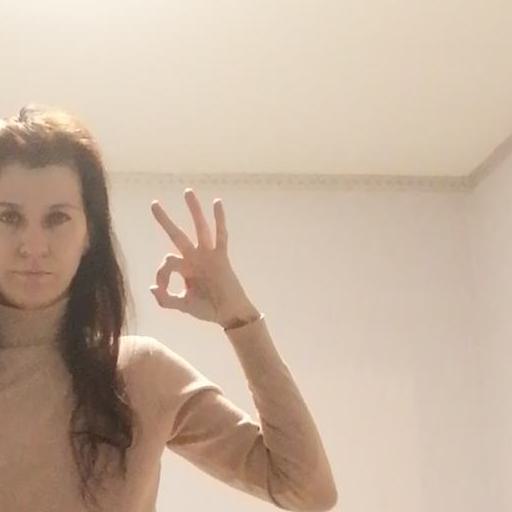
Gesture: ok